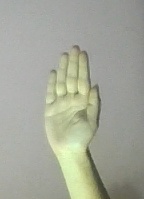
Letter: seen